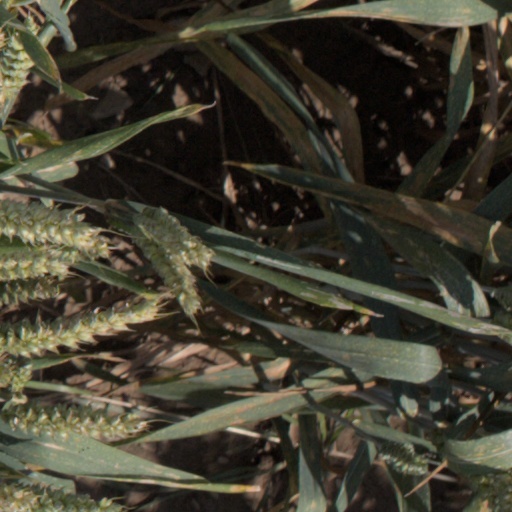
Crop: wheat